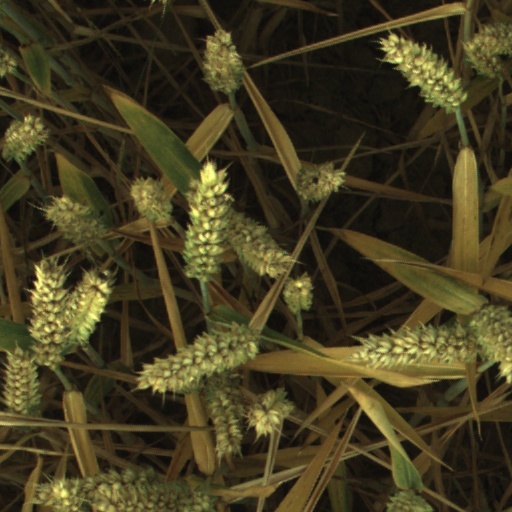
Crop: wheat